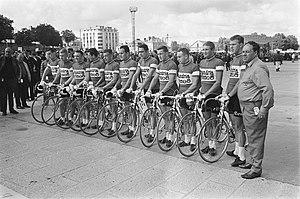
L'équipe cycliste Flandria est une équipe cycliste belge professionnelle ayant pour sponsor le fabricant de bicyclettes et motos Flandria, créée en 1957 et qui a disparu à la fin de la saison 1979. Durant la majeure partie de son existence, l'équipe est dirigée par Briek Schotte..